Caroline Müller (1755–1826)

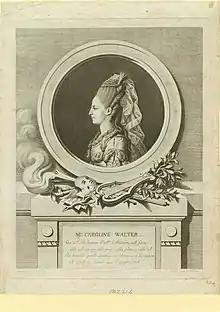
Carolina Müller

Gustav Löwenhielm mentioned her importance in Swedish theater and opera history in the 19th century, during a discussion about the employment of foreign artists, when he pointed out that several of the artists during the foundation of the Royal Swedish Opera and the Royal Dramatic Theatre had been foreigners: "Is it impossible to engage Mr Berg and Miss Schoultz? - Generally, I can not see how we can elude the employment of half grown foreigners. Gustav III's "Swedish" national theatre started with the "Danish" Mrs Müller, the "French" Mrs Marcadet, the "German" Mamsell Stading, the "German" Mrs Augusti and the "Polish" Mrs Karsten. These ladies occupied our stage and kept it from the foundation of the opera and the premature departure of Mrs Olin in the beginning of the 1780s, until the year of 1800, when the school of Mrs Desguillons had created Mamsell Wässelia cum celeris."